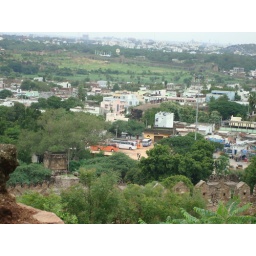
the white and the orange colour bus is the bus in which we came